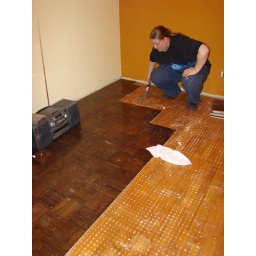
Lori removing nasty floor tiles in bedroom